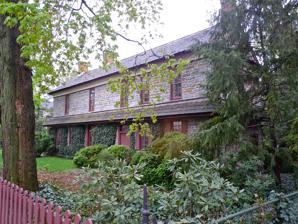
Building: Wright's Ferry Mansion
Country: United States of America
Year built: 1738
Historic house in Pennsylvania, United States United States historic place Wright's Ferry Mansion U.S. National Register of Historic Places Wrights Ferry Mansion, April 2011 Show map of Pennsylvania Show map of the United States Location 38 S. 2nd St., Columbia, Pennsylvania Coordinates 40°1′46″N 76°30′12″W / 40.02944°N 76.50333°W / 40.02944; -76.50333 Area 0.8 acres (0.32 ha) Built 1738 NRHP reference No. 79002253 Added to NRHP November 20, 1979 Wright's Ferry Mansion is an historic, American home that is located in Columbia , Lancaster County, Pennsylvania . It was listed on the National Register of Historic Places in 1979. History and architectural features Built in 1738, this historic structure is a 2 + 1 ⁄ 2 -story, rectangular, limestone dwelling with a gable roof and pent eave. It was built for Susanna Wright , an English Quaker poet and businesswoman; its architecture reflects a mix of English and Germanic elements. It was listed on the National Register of Historic Places in 1979. The house was restored to appear as in 1750 and is open to the public several days a week from May through October. References